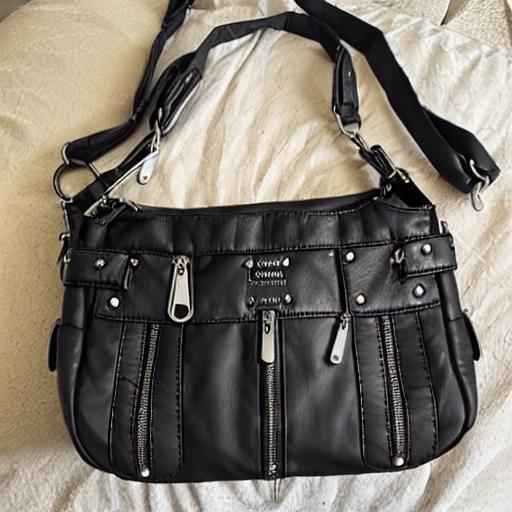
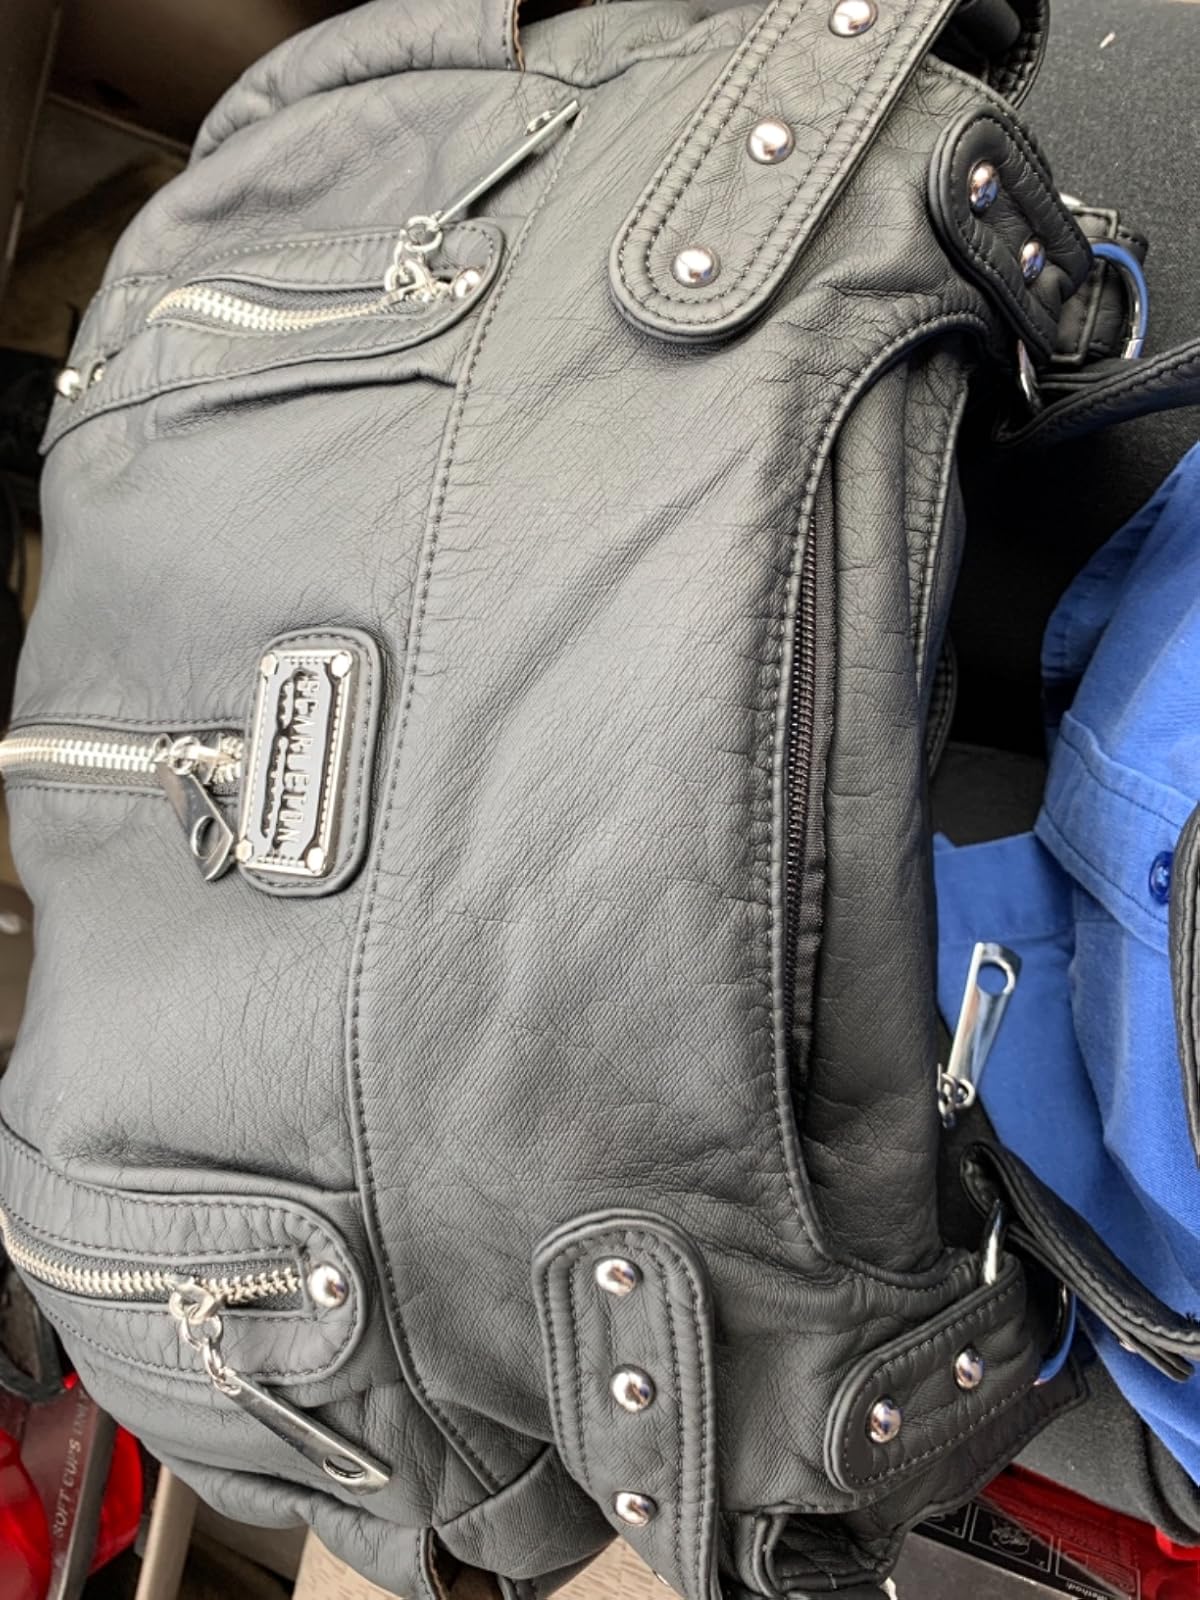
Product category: accessories_handbag
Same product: no